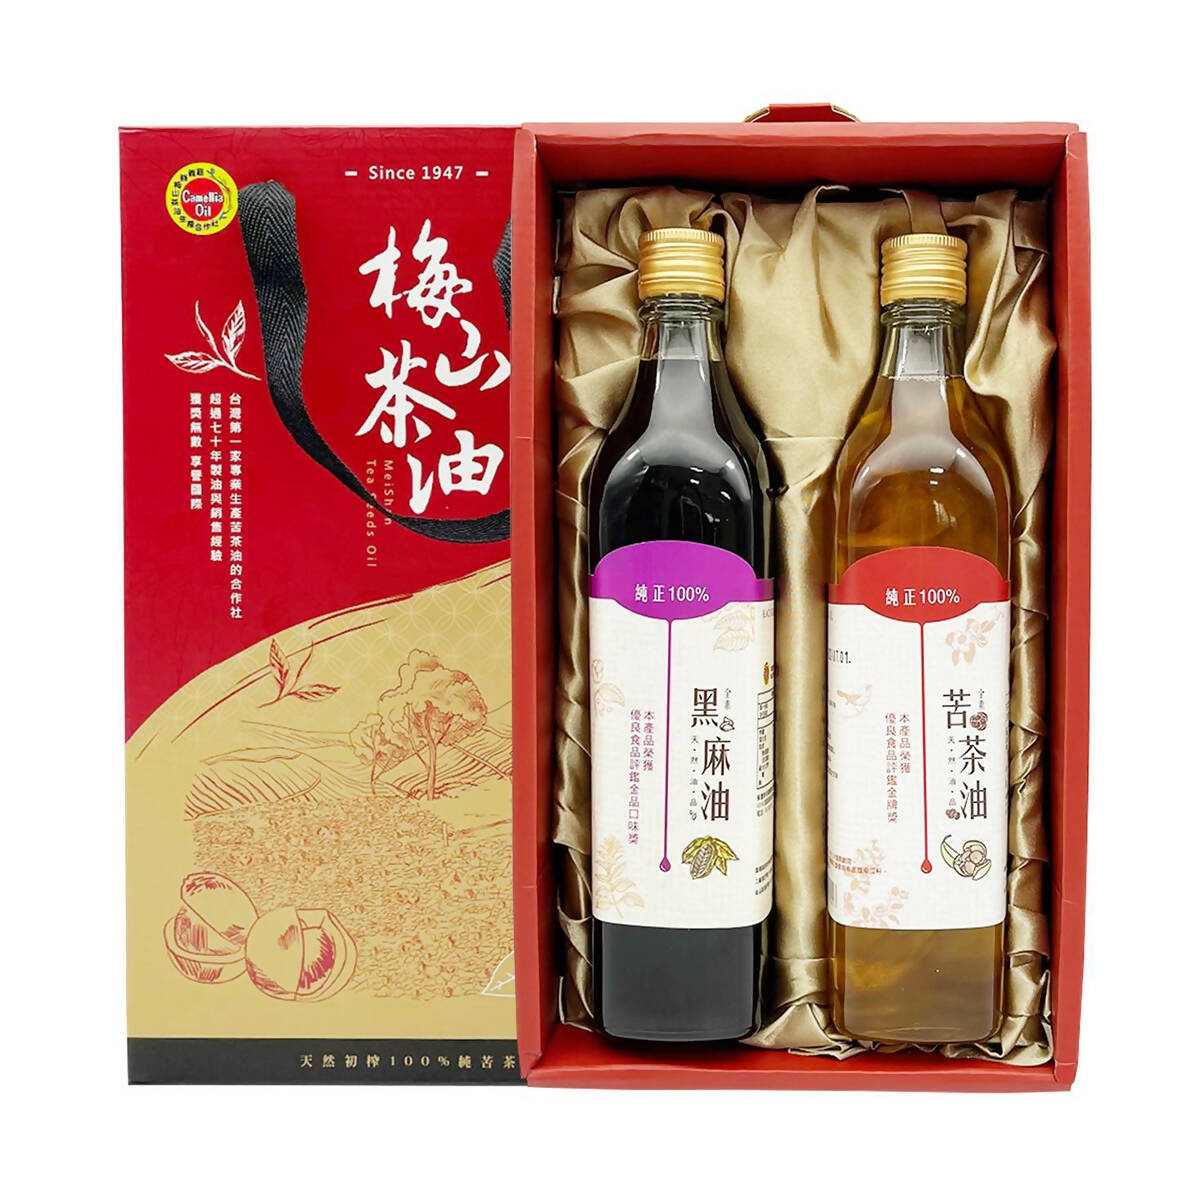
台灣直郵【梅山茶油】MEI-SHAN TEA-SEEDS OIL 500ml禮盒組 (苦茶油*1+黑麻油*1)
Brand: 梅山茶油
【注意事項】 一、 商品長途跋涉，請核對運輸無損後簽收，偶有被美國海關扣查情況發生導致運輸時間延遲 , 或偶有抽查後需要自行繳納關稅的情況發生，此風險需自行承擔。以下兩點說明： 1. 美國、加拿大依進口關稅規定，當貨物受到抽檢時，需核定貨物是否繳交關稅，其費用或貨件遭銷毀、退回之損失，由收件人暨訂購人自行負擔。 2. 收件人暨訂購人收到國際快遞公司的電子信件或簡訊通知包裹遞送訊息，進而操作自選遞送服務 (ODD) 更改遞送選項，因此造成包裹遺失或遭他人冒名領取，收件人暨訂購人需承擔遺失之責任。 二、 此款為賞味期限（最佳口味期間）在 24 個月以內時鮮類食品，只有台灣境內生產的情況下，以最快的國際 DHL 或 EMS 運輸到您手中的正常時間會是在最佳品嚐日以內 ; 但國際運輸無法百分百保證，若介意偶爾延遲可能性耽誤最佳品嚐時間的顧客請慎重。 感謝對台灣購商品的支持，購買台灣購之商品，本店將以最快速度 3-7 天內以國際快遞將其商品送達，若因顧客之個人因素未領取其包裹貨件，物流公司將會保留其 30 天，後續以銷毀處理，若有造成不便之處，敬請見諒，祝購物愉快。
Category: Food, Beverages & Tobacco > Food Items > Cooking & Baking Ingredients > Cooking Oils > Sesame Oil